Human–robot collaboration

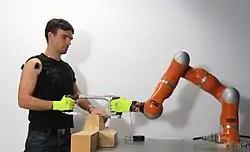
Collaborative human-robot sawing. In such tasks, the robot has to control complex physical interactions and simultaneously adapt to the human partner.

Collaboration is defined as a special type of coordinated activity, one in which two or more agents work jointly with each other, together performing a task or carrying out the activities needed to satisfy a shared goal. The process typically involves shared plans, shared norms and mutually beneficial interactions. Although collaboration and cooperation are often used interchangeably, collaboration differs from cooperation as it involves a shared goal and joint action where the success of both parties depend on each other.